NK Maribor

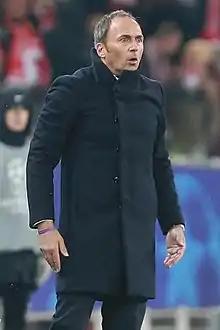
A white man in a black suit, watching a football match and giving orders to the players.

With 16 Slovenian First League titles and 9 Slovenian Cup titles, Maribor is the most successful club in Slovenia in terms of trophies won, and is the record holder for the most consecutive championship titles, with seven. They have also achieved the Slovenian Championship and the Slovenian Cup double on four occasions. In addition, they are the only club which has won the Slovenian version of the treble, having won the league, cup and supercup during the 2012–13 season. On their official website, UEFA states that Maribor have won one international cup, as the club were one of the eleven co-winners of the UEFA Intertoto Cup in 2006. However, the trophy itself was awarded to Newcastle United. Maribor have the best top-flight record in history, having finished below fourth place only once. In 2008, they became the first team to win over 1,000 points in the Slovenian top flight.